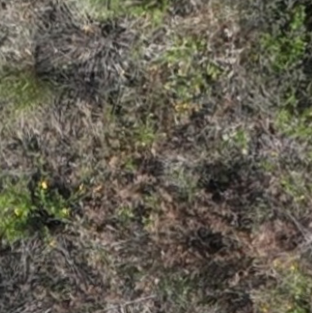
Month: july